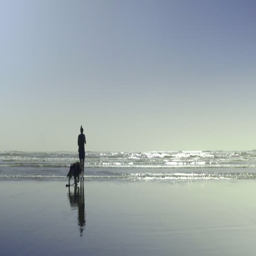
young woman walks along the beach with dog following behind her